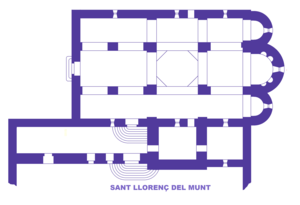
Sant Lorenç del Munt, Plan
L'architecture romane est le premier grand style créé au Moyen Âge en Europe après le déclin de la civilisation gréco-romaine. Son développement est pleinement établi vers 1060 mais les premiers signes de mutation sont différents suivant les régions et il n'y a pas de consensus sur une date des débuts qui vont du VIᵉ au XIᵉ siècle. L'architecture gothique est le style qui lui succède progressivement à partir du XIIe siècle.Le dynamisme monastique, de profondes aspirations religieuses et morales, la spiritualité des routes de pèlerinages dans une Europe rendue à la paix président à la naissance de l'art roman et contribuent à en faire un style vraiment neuf et doué d'une profonde originalité. La volonté de libérer l'Église de la tutelle de pouvoirs séculiers, les croisades, la reconquête chrétienne en Espagne avec l'effondrement du califat de Cordoue, la disparition du mécénat royal ou princier font de l'art roman l'art de toute la chrétienté médiévale.